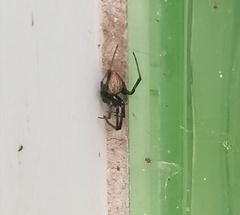
Species: Lactrodectus_hesperus